St Dennis, Cornwall

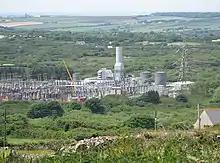
The Goss Moor electricity sub-station

The Land Master all-terrain vehicle was developed here in the late 1970s.